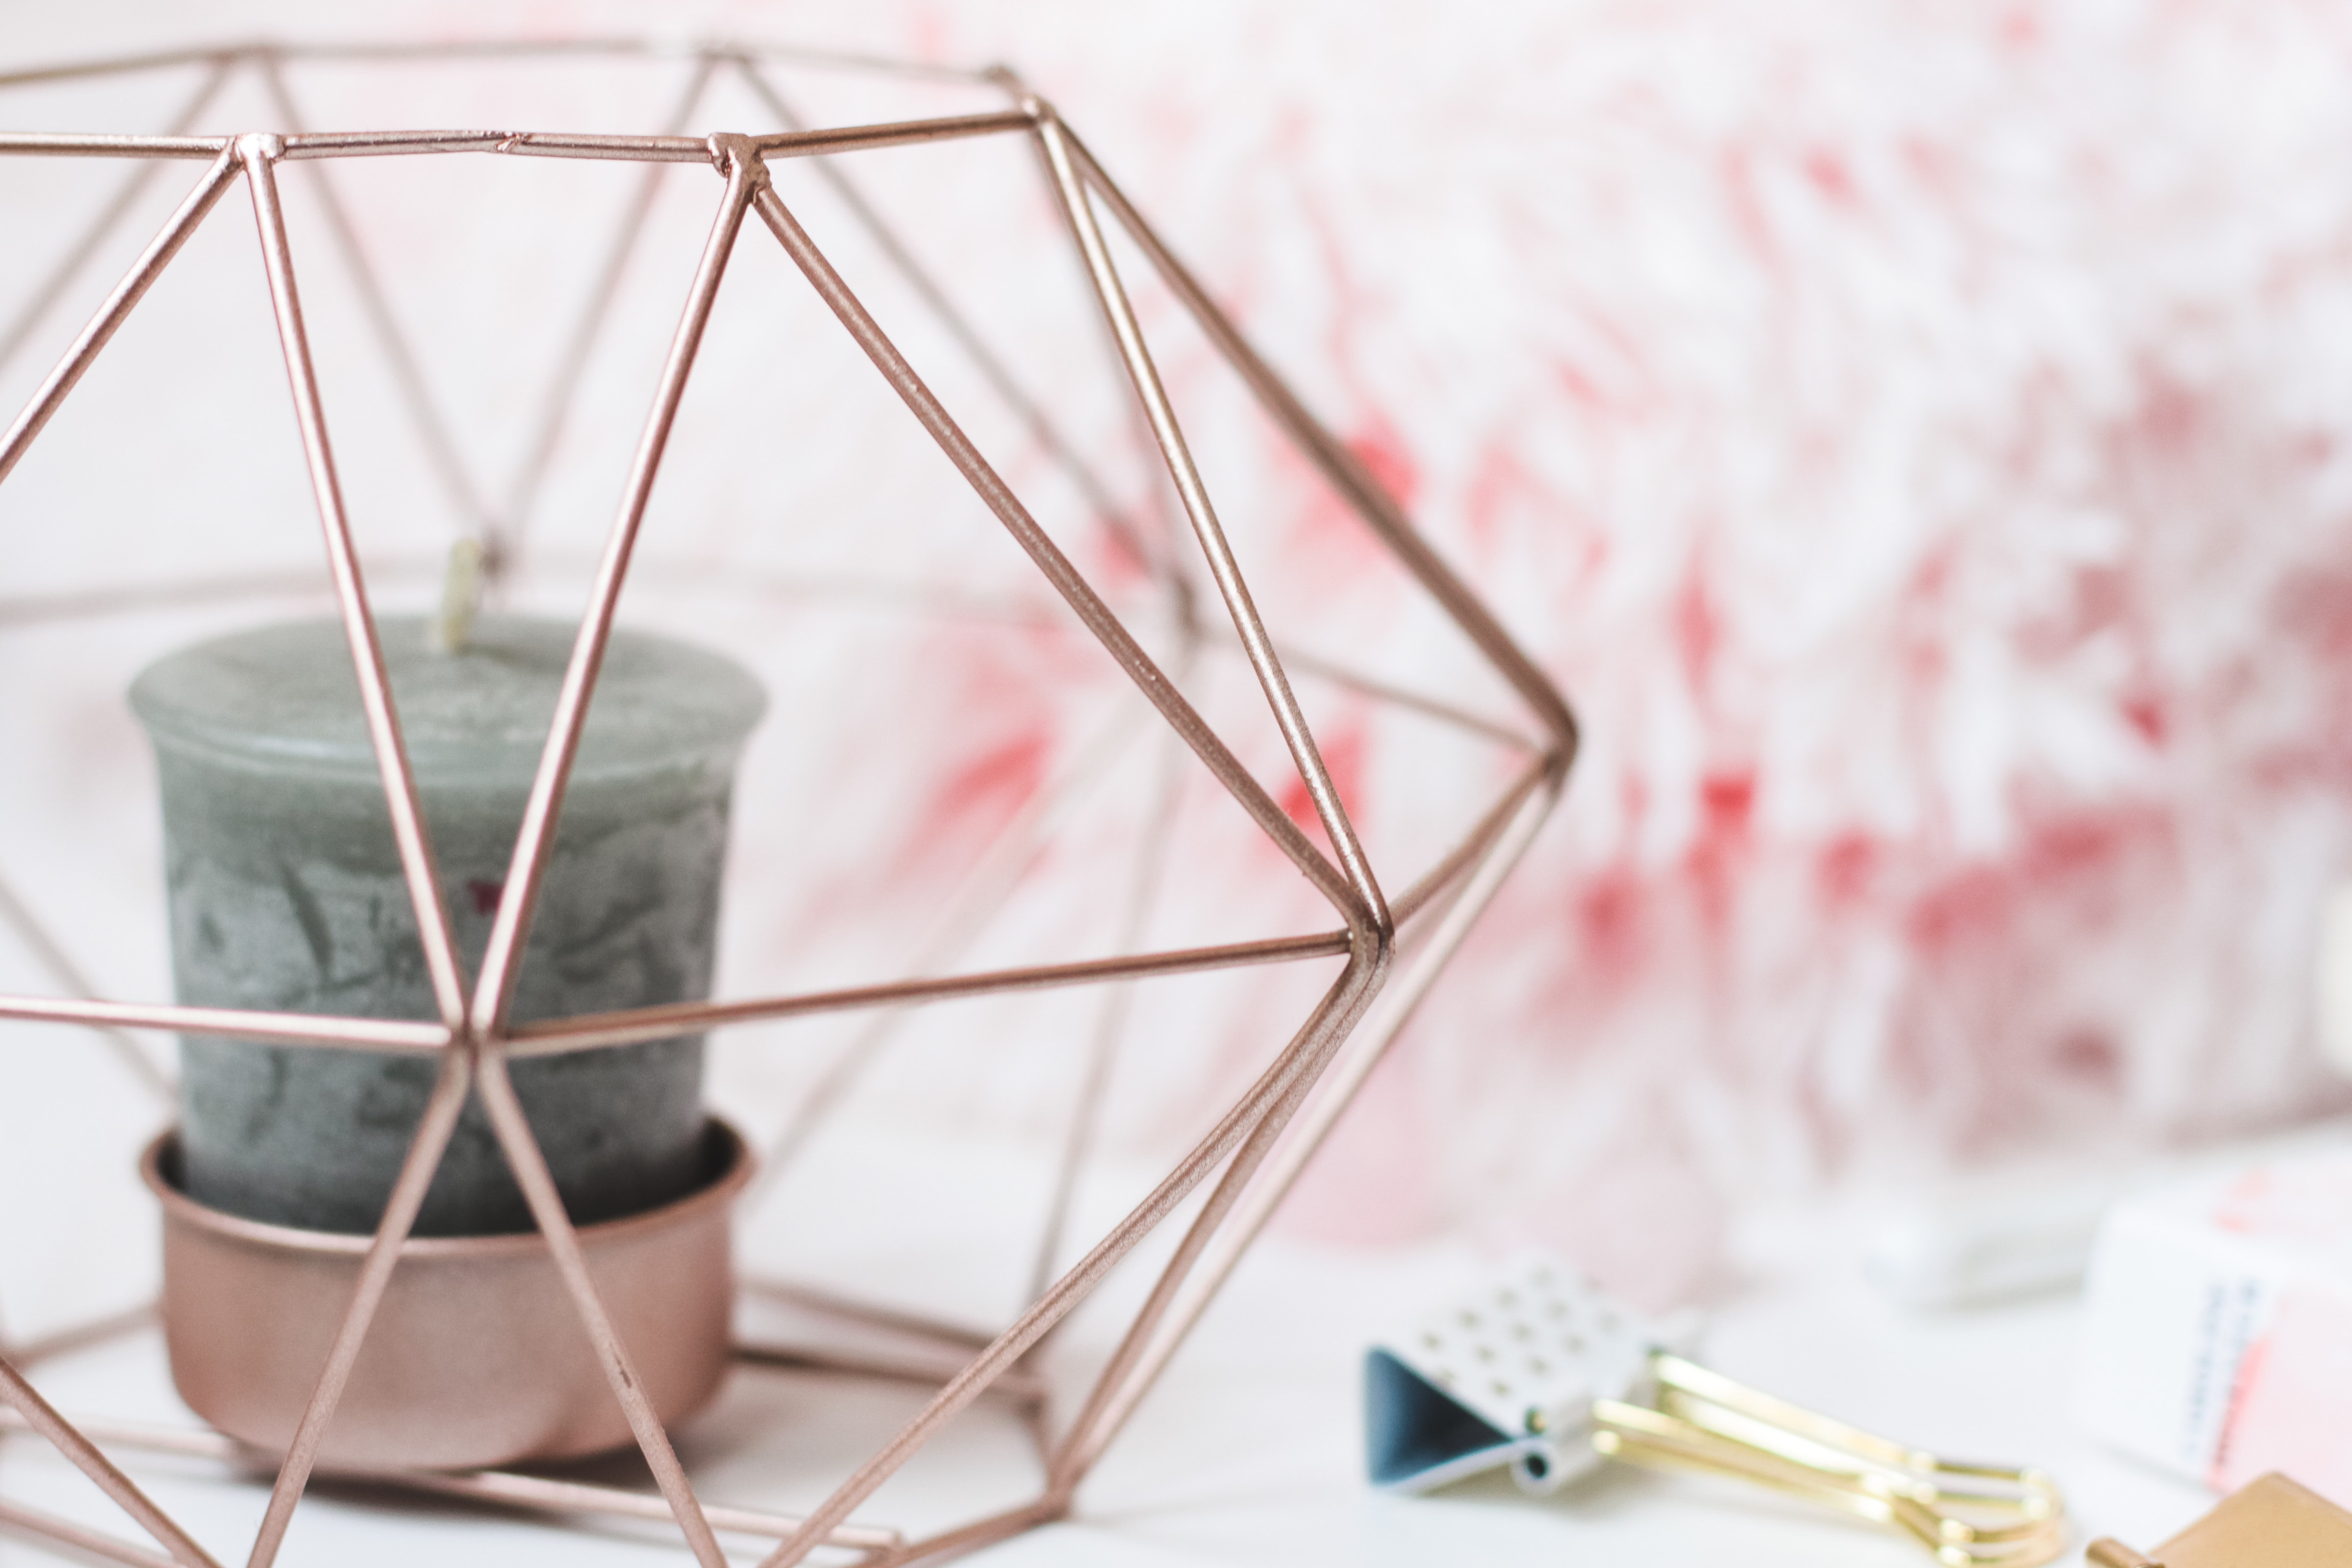
triangle, metal